Answer in natural language. Is brown colour rectangular table (highlighted by a red box) further away or in front of modern black sofa (highlighted by a blue box)? Choose between the following options: further away or in front
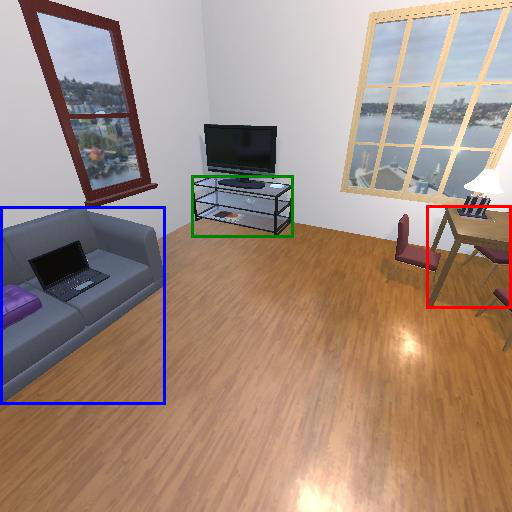
<answer>further away</answer>